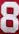
Number: 8